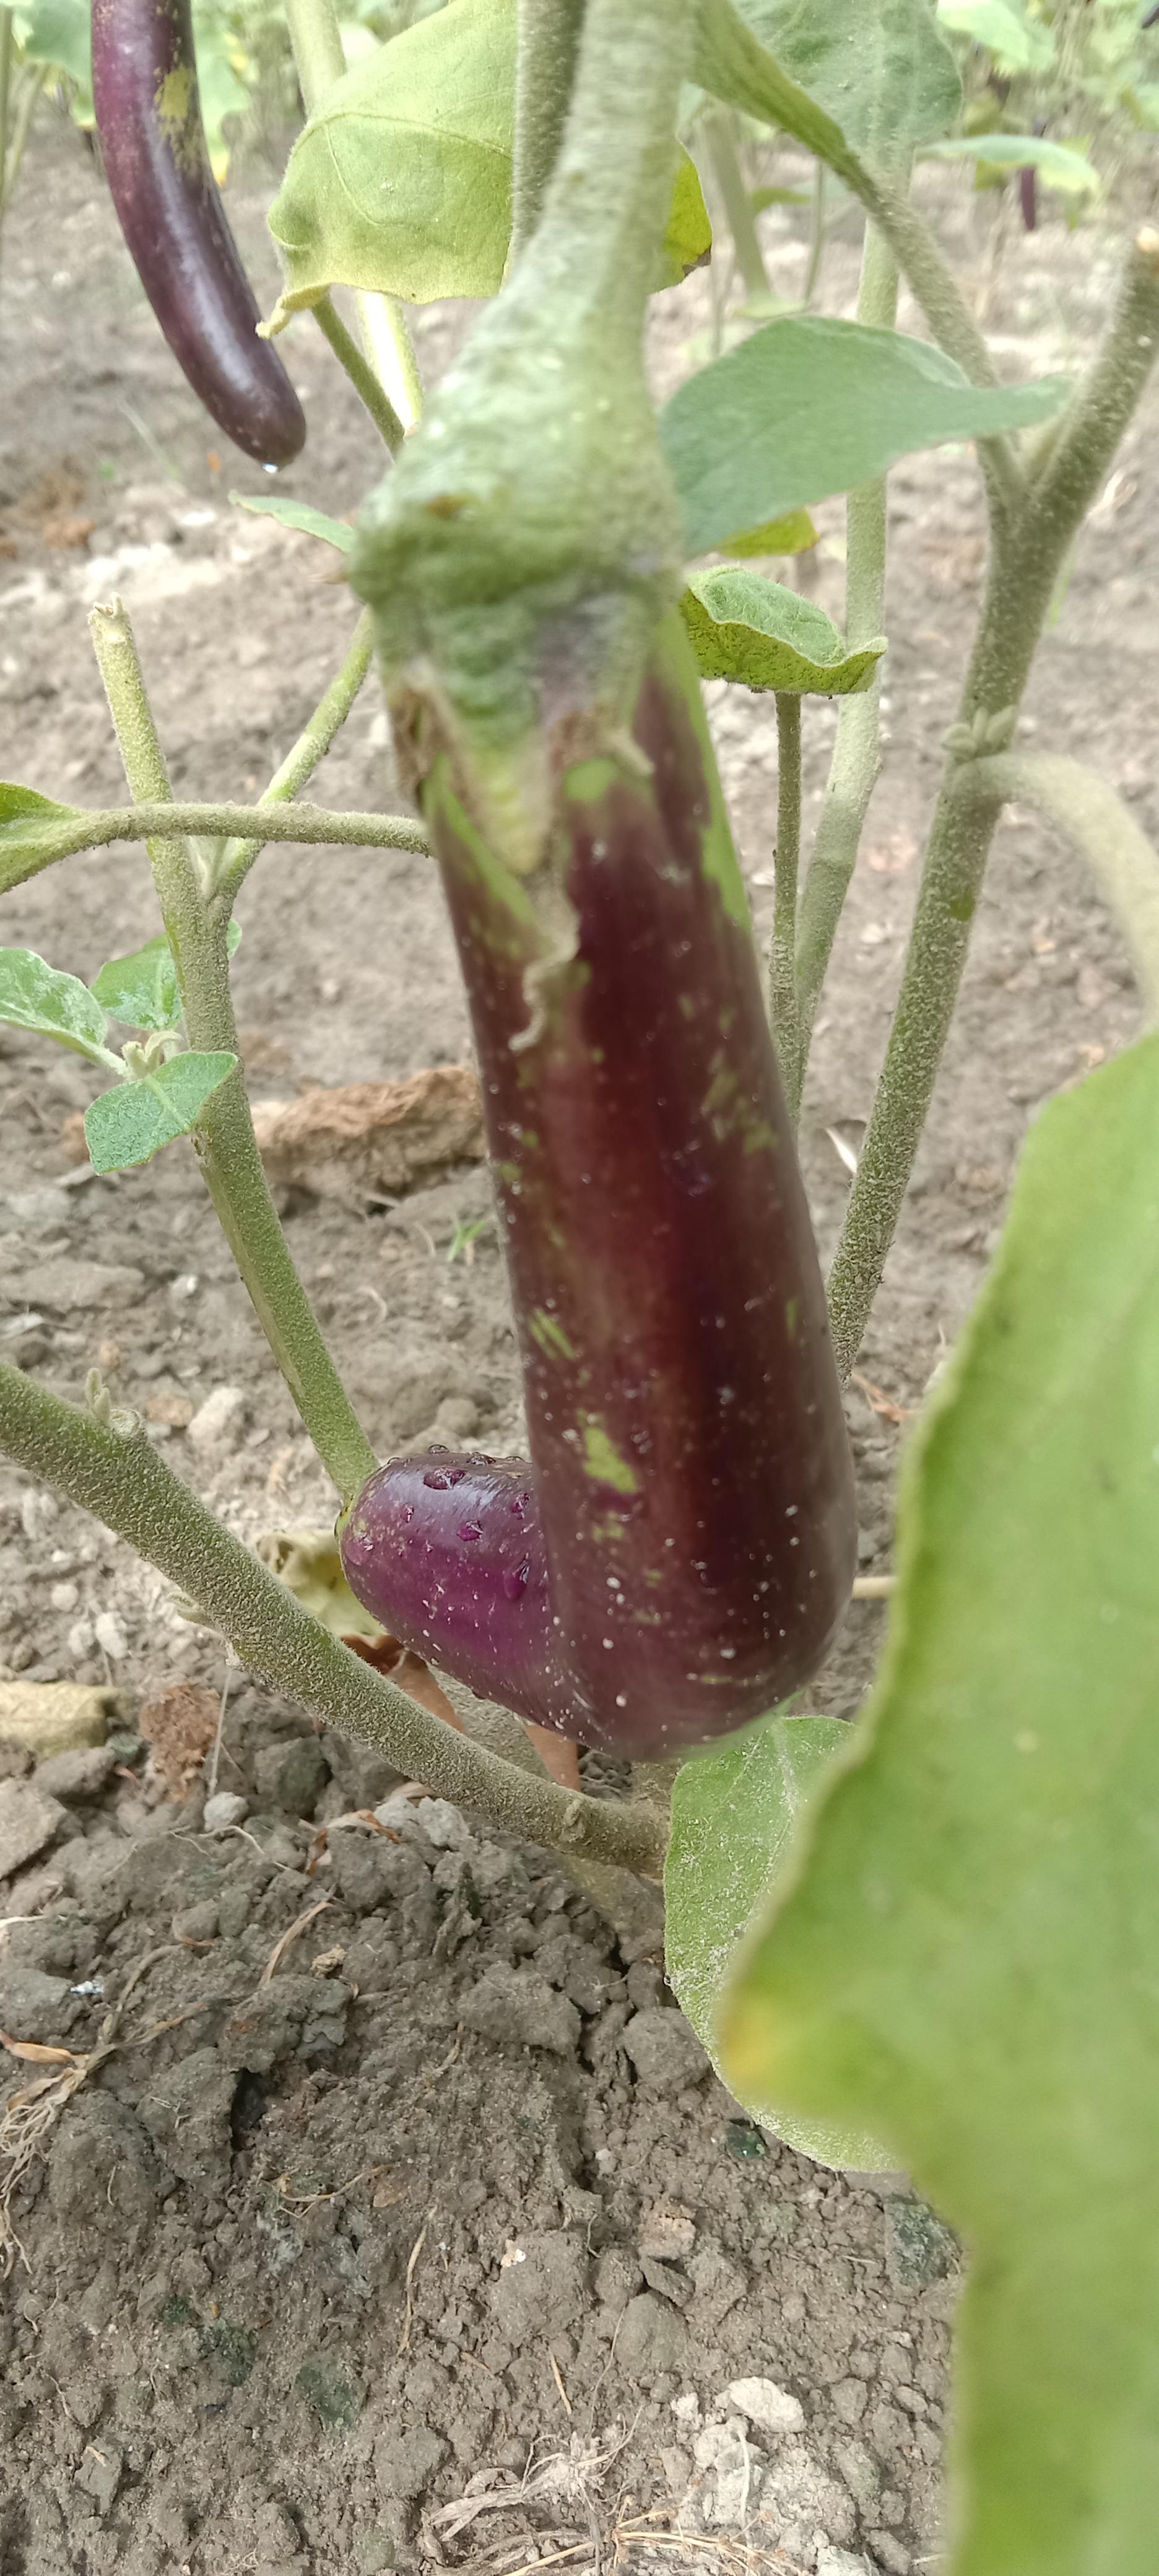
Label: Healty Brinjal